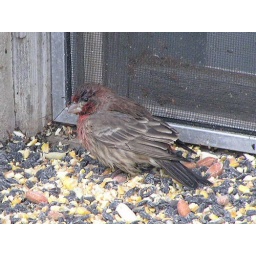
A male house finch resting near some bird seed outside of window